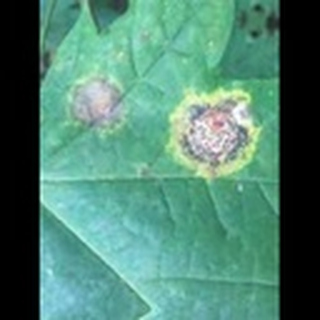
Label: cotton_target_spot